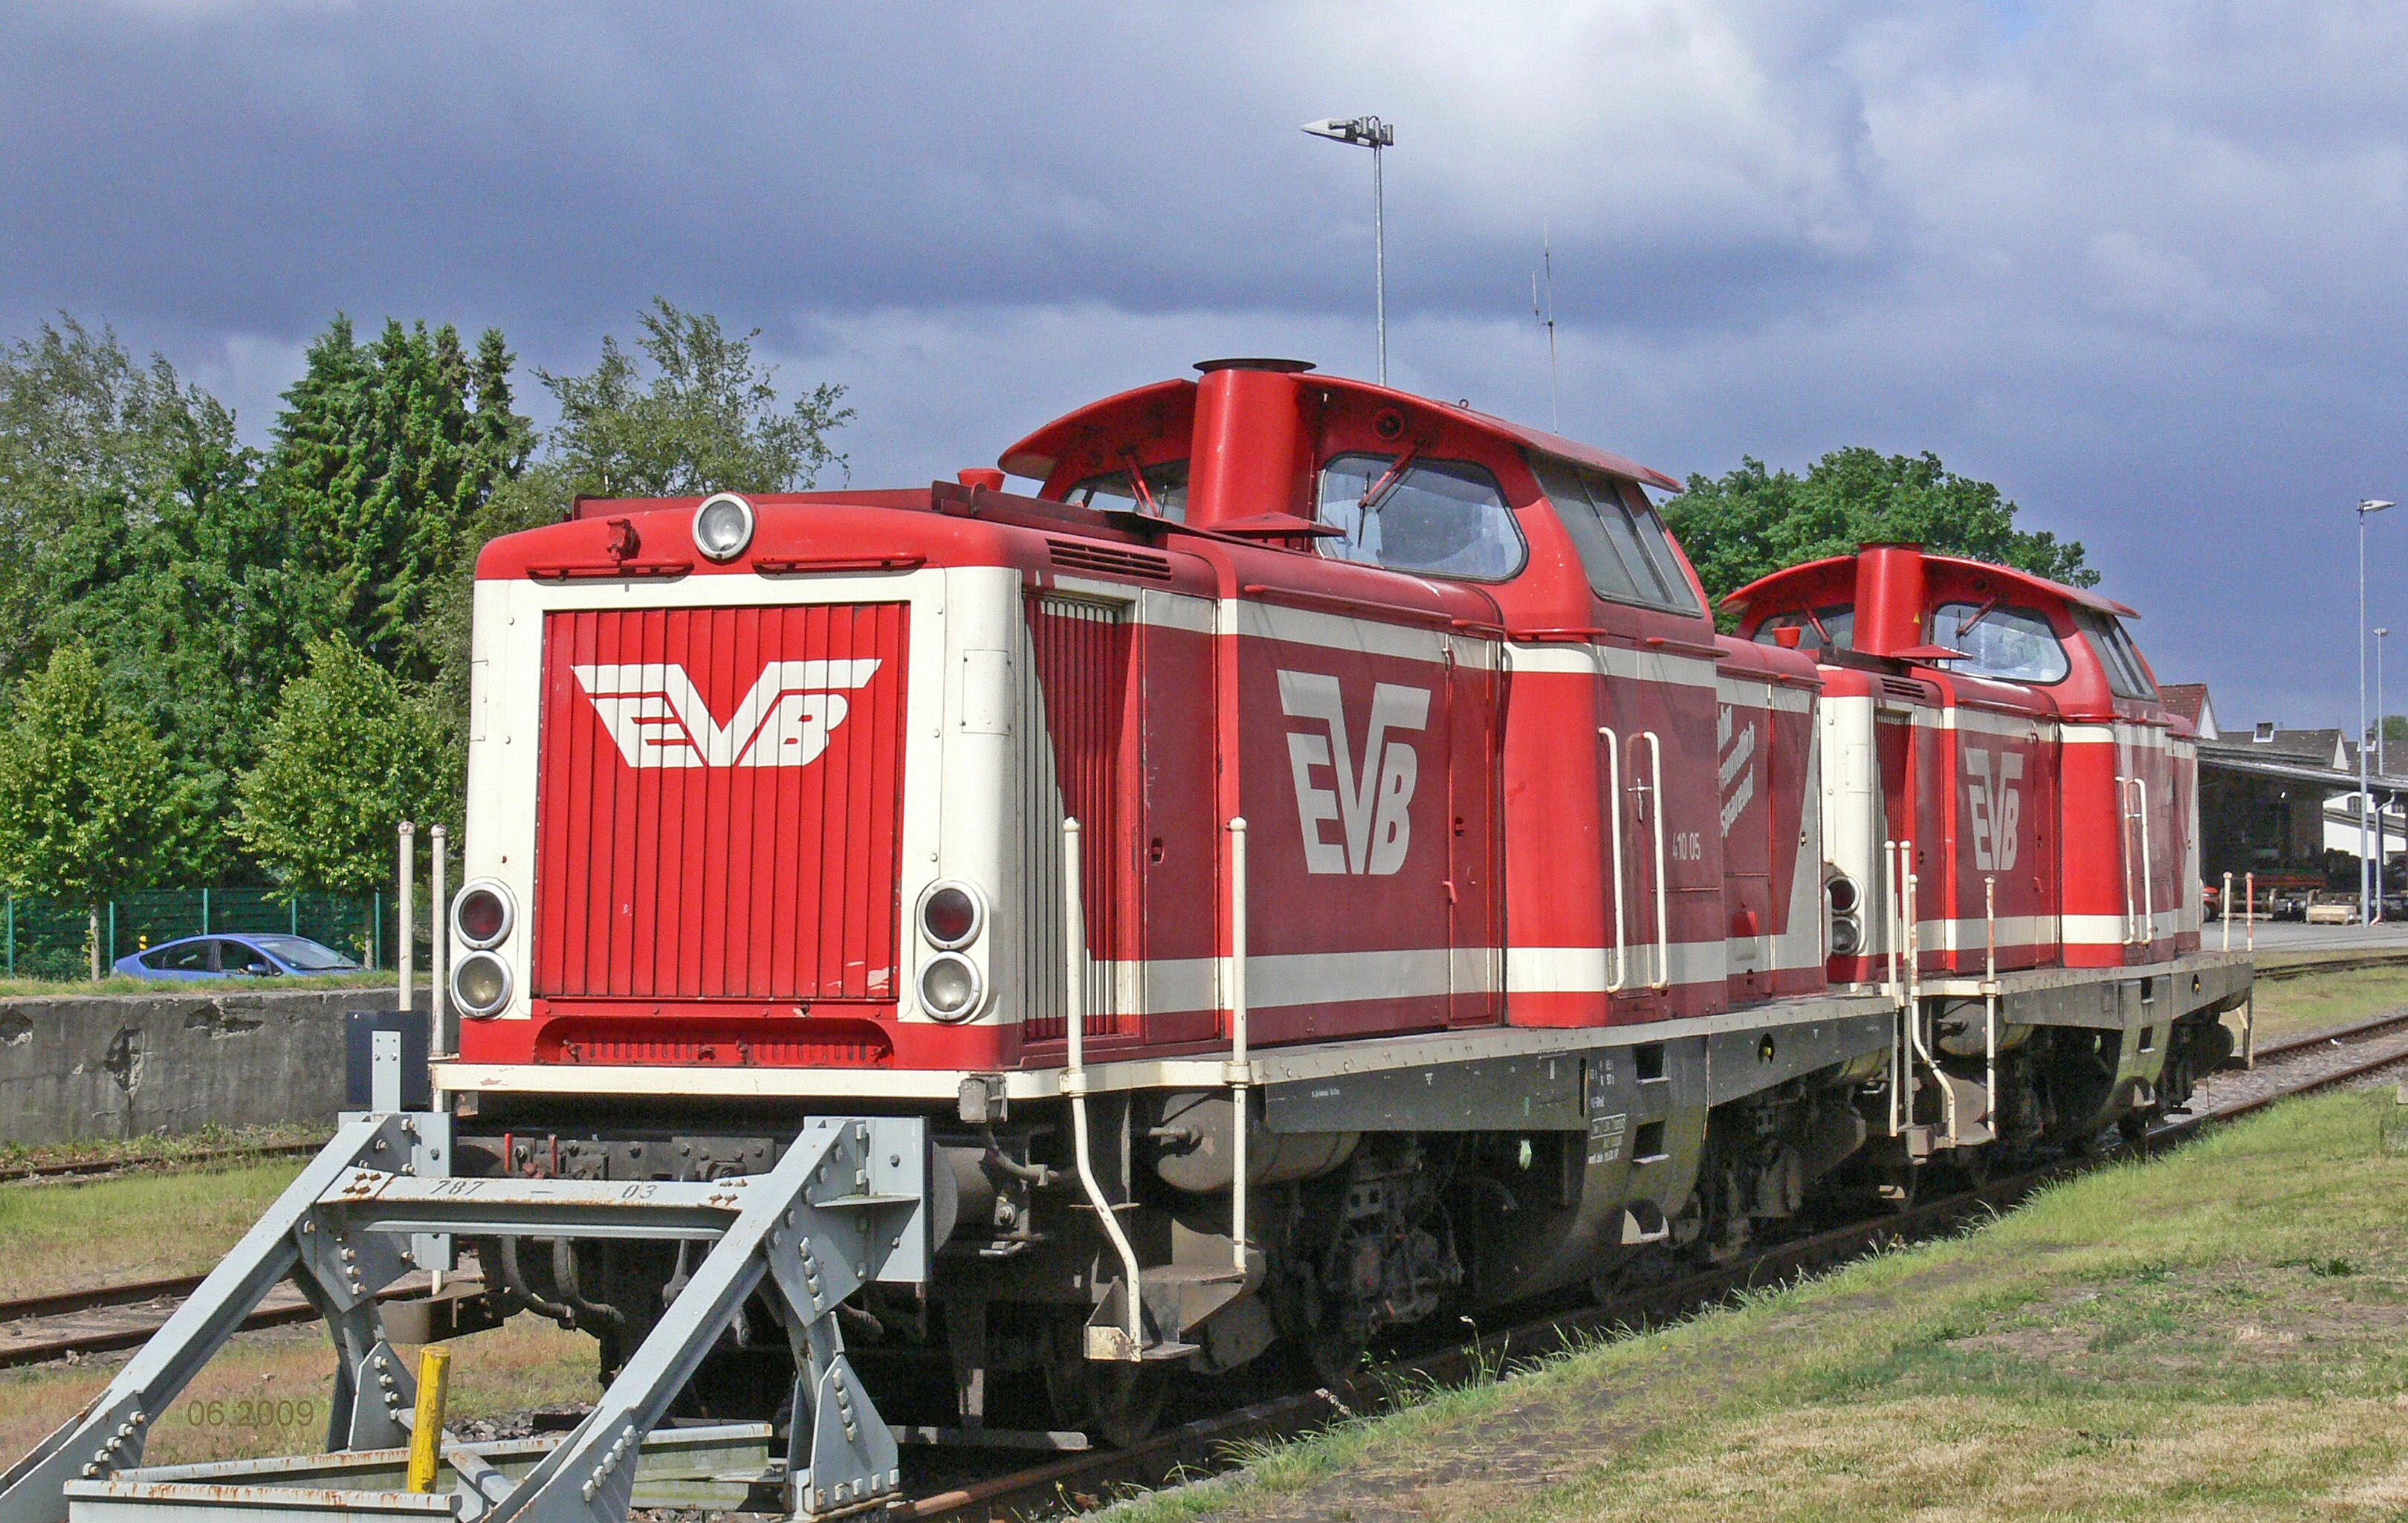
track, train, transport, vehicle, locomotive, germany, rail transport, electric locomotive, lower saxony, private railway, land vehicle, double traction, rolling stock, railroad car, passenger car, v100, v 100, br212, br 212, diesel locomotives, powerpack, evb, private network, bremerv rde, wet triangle, the elbe weser